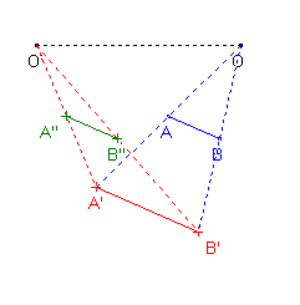
composée de deux homothéties de rapport kk'=1. Image personnelle. Licence GFDL
En géométrie, une homothétie est une transformation géométrique correspondant à un agrandissement ou à une réduction. Plus précisément, une homothétie est caractérisée par un point invariant appelé centre et un réel appelé rapport. Par l'homothétie de centre O et de rapport k, le point M est transformé en un point N tel que